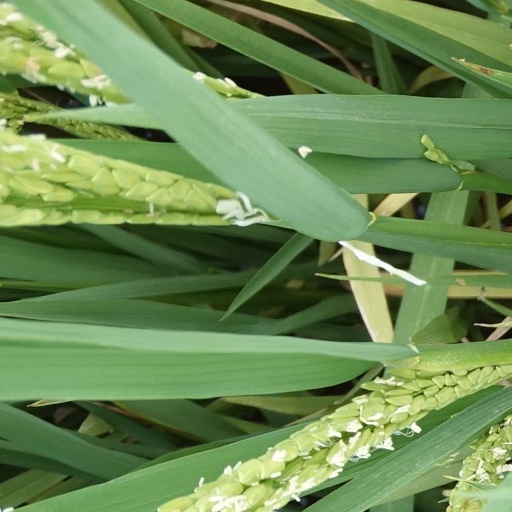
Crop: rice